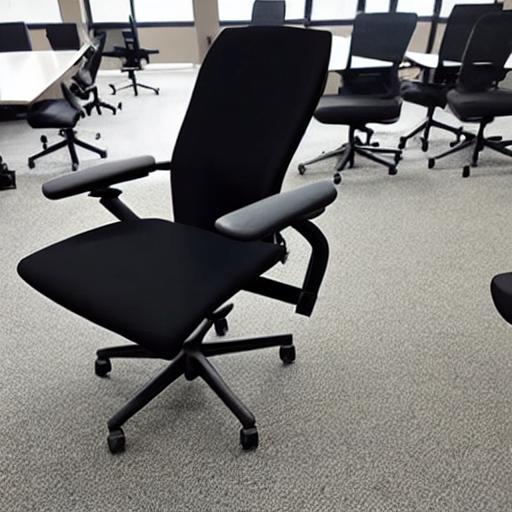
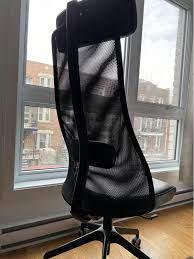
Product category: items_chair
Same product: no